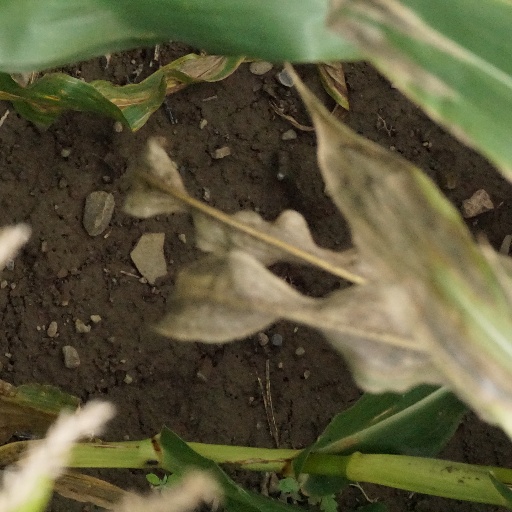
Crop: maize; corn